Guild Wars

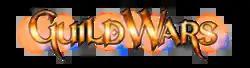
Original "Guild Wars" logo

Guild Wars is an online role-playing game franchise developed by ArenaNet and published by NCSoft. The games were critically well received and won many editor's choice awards, as well as awards such as "Massively Multiplayer/Persistent World Game of the Year" by the Academy of Interactive Arts & Sciences, as well as Best Value, Best Massively Multiplayer Online Role-Playing Game (MMORPG), and Best Game. "Guild Wars" was noted for being the "first major MMO to adopt a business model not based on monthly subscription fees", its instanced approach to gameplay, and the quality of the graphics and play for computers with low specifications. In April 2009, NCSoft announced that 6 million units of games in the "Guild Wars" series had been sold. The sequel and fourth major entry into the series, "Guild Wars 2", was announced in March 2007 and released on August 28, 2012. It features updated graphics and gameplay mechanics, and continues the original "Guild Wars" tradition of no subscription fees. The "Guild Wars" series had sold 11.5 million copies by August 2015